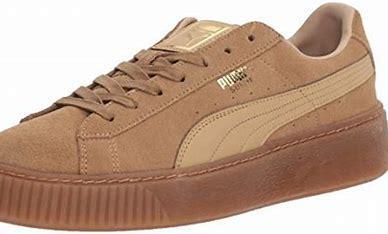
Brand: Puma
Model: Suede Platform